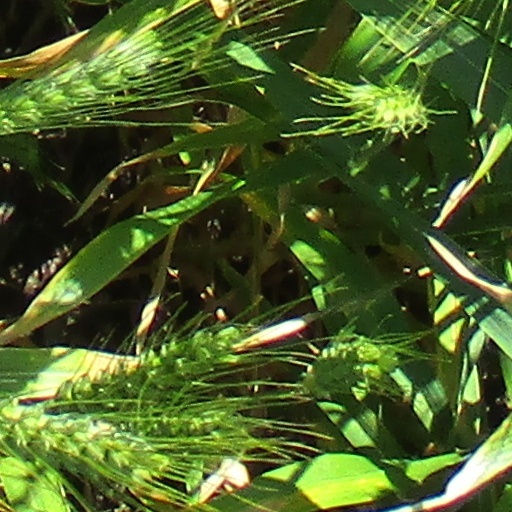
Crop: wheat